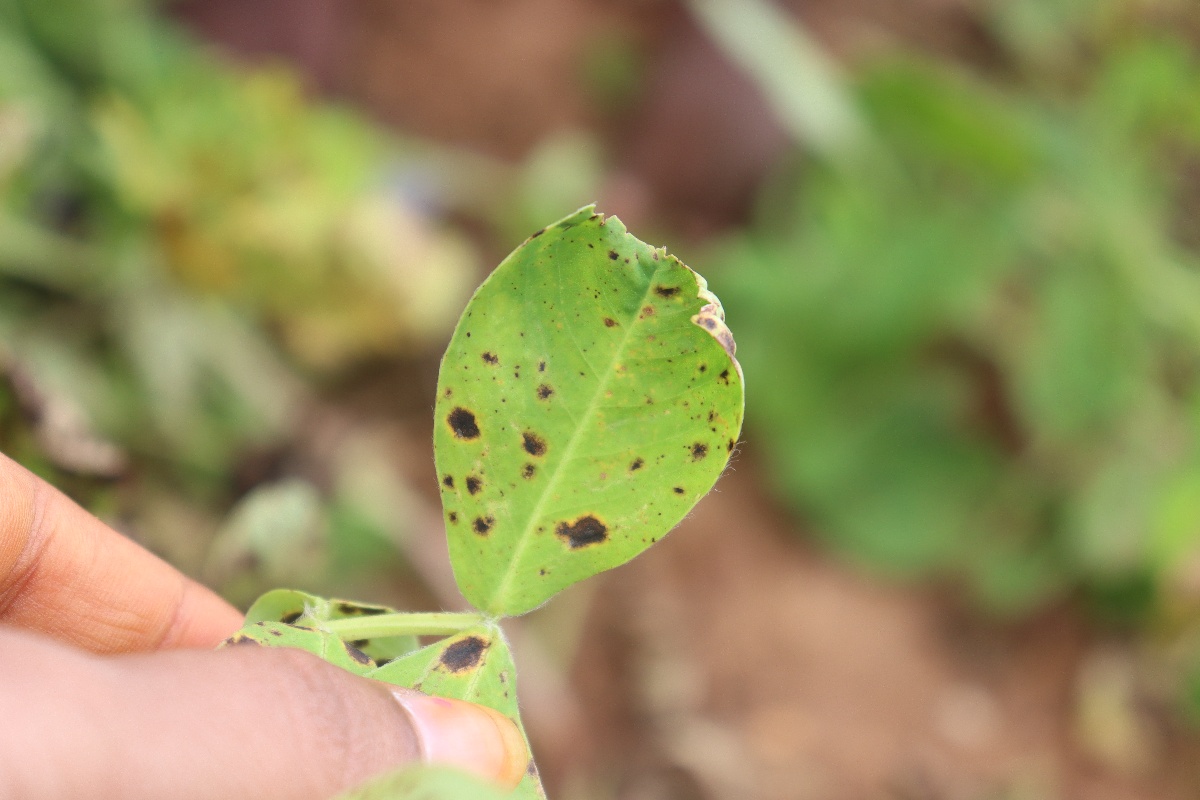
Label: late leaf spot